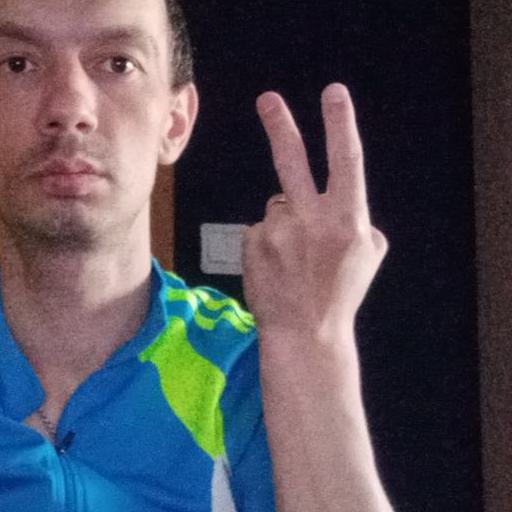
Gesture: peace_inverted